Seamless robe of Jesus

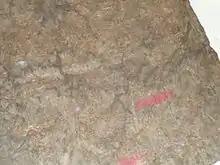
Sections of taffeta and silk on the right sleeve of the robe, Trier

According to legend, Helena, mother of Constantine the Great, discovered the seamless robe in the Holy Land in 327 or 328 along with several other relics, including the True Cross. According to different versions of the story, she either bequeathed it or sent it to the city of Trier, where Constantine had lived for some years before becoming emperor. The monk Altmann of Hautvillers wrote in the 9th century that Helena was born in that city, though this report is strongly disputed by most modern historians.